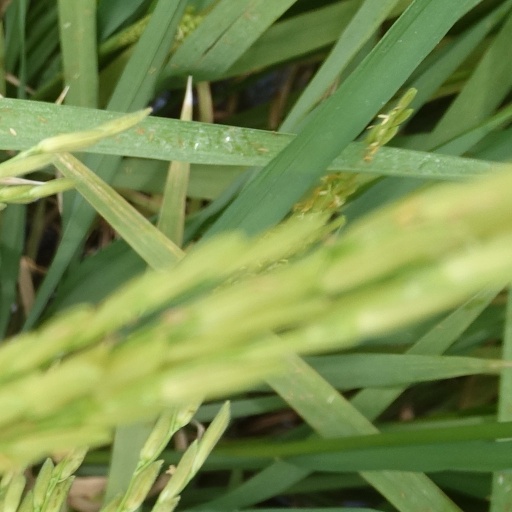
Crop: rice